Carol Ann Drazba

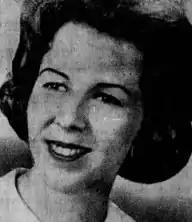
Drazba's nursing school photo, from the front page of the "San Francisco Examiner", February 19, 1966.

Carol Ann Elizabeth Drazba (December 11, 1943 – February 18, 1966) was one of the first two American nurses killed in the Vietnam War. She was from Dunmore, Pennsylvania and died in a helicopter crash.